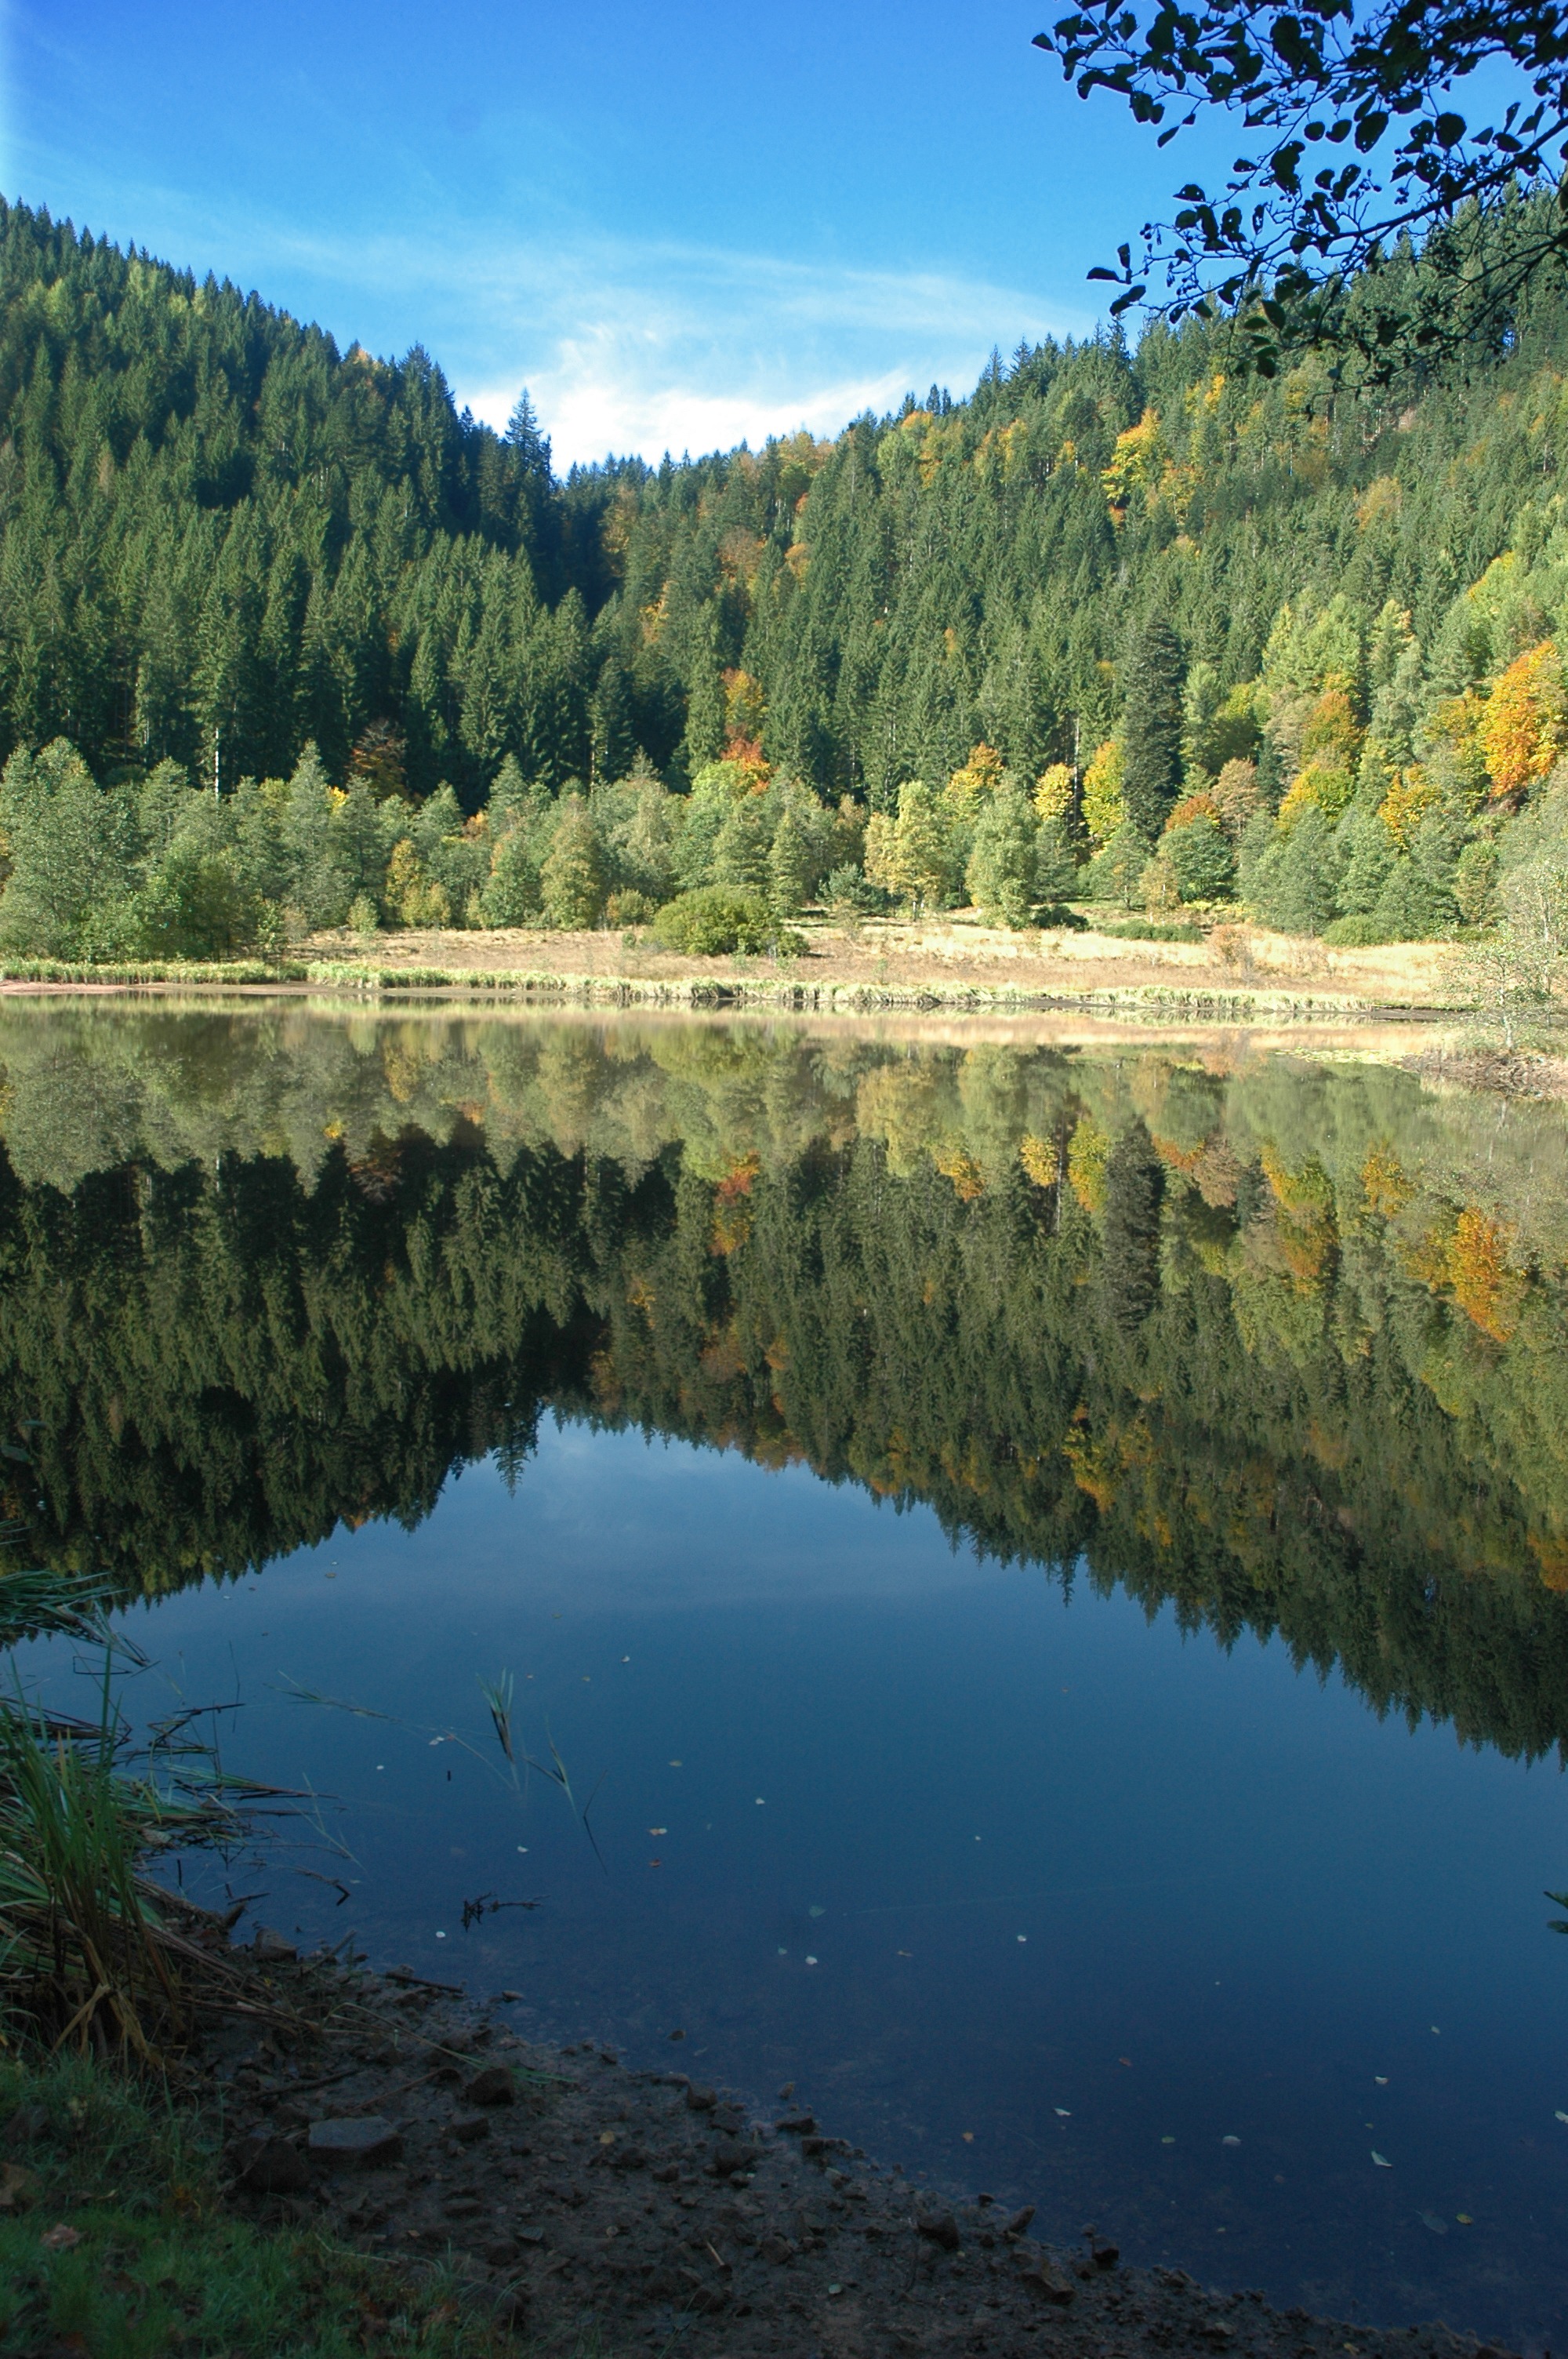
landscape, tree, water, nature, wilderness, mountain, meadow, leaf, lake, river, pond, reflection, autumn, reservoir, body of water, wetland, habitat, loch, ecosystem, baiersbronn, black forest, tarn, waldsee, natural environment, mountainous landforms, sankenbachsee, carezza lake